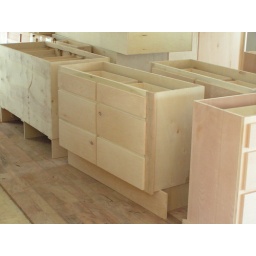
The cabinet in the center of this photo is one end of the kitchen island.